Tetratricopeptide repeat 39A

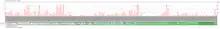
The expression levels of TTC39A found throughout the human body

The longest protein sequence consists of 613 amino acids. Within TTC39A, there is a domain of unknown function, DUF 3808. DUF 3808 is generally considered to be an outer mitochondrial membrane protein and has been conserved from fungi to humans. DUF 3808 also contains a tetratricopeptide, TPR_16 and a predicted transmembrane domain. The structure of TTC39A is predicted to have 12 alpha helices and a single beta sheet.